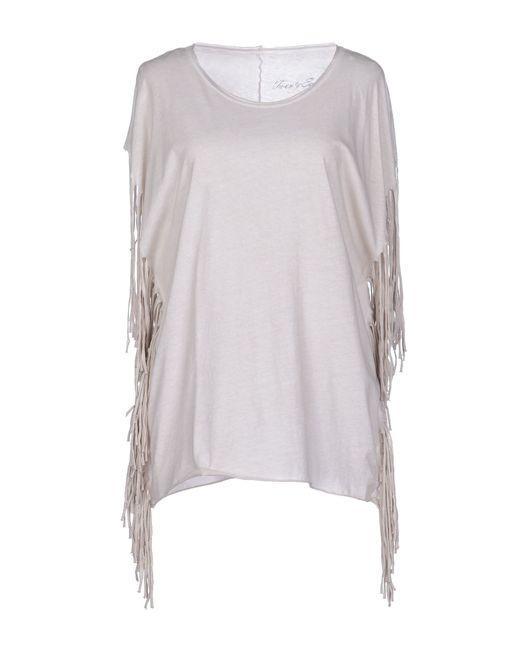
Loose Fit helles Oberteil für Damen